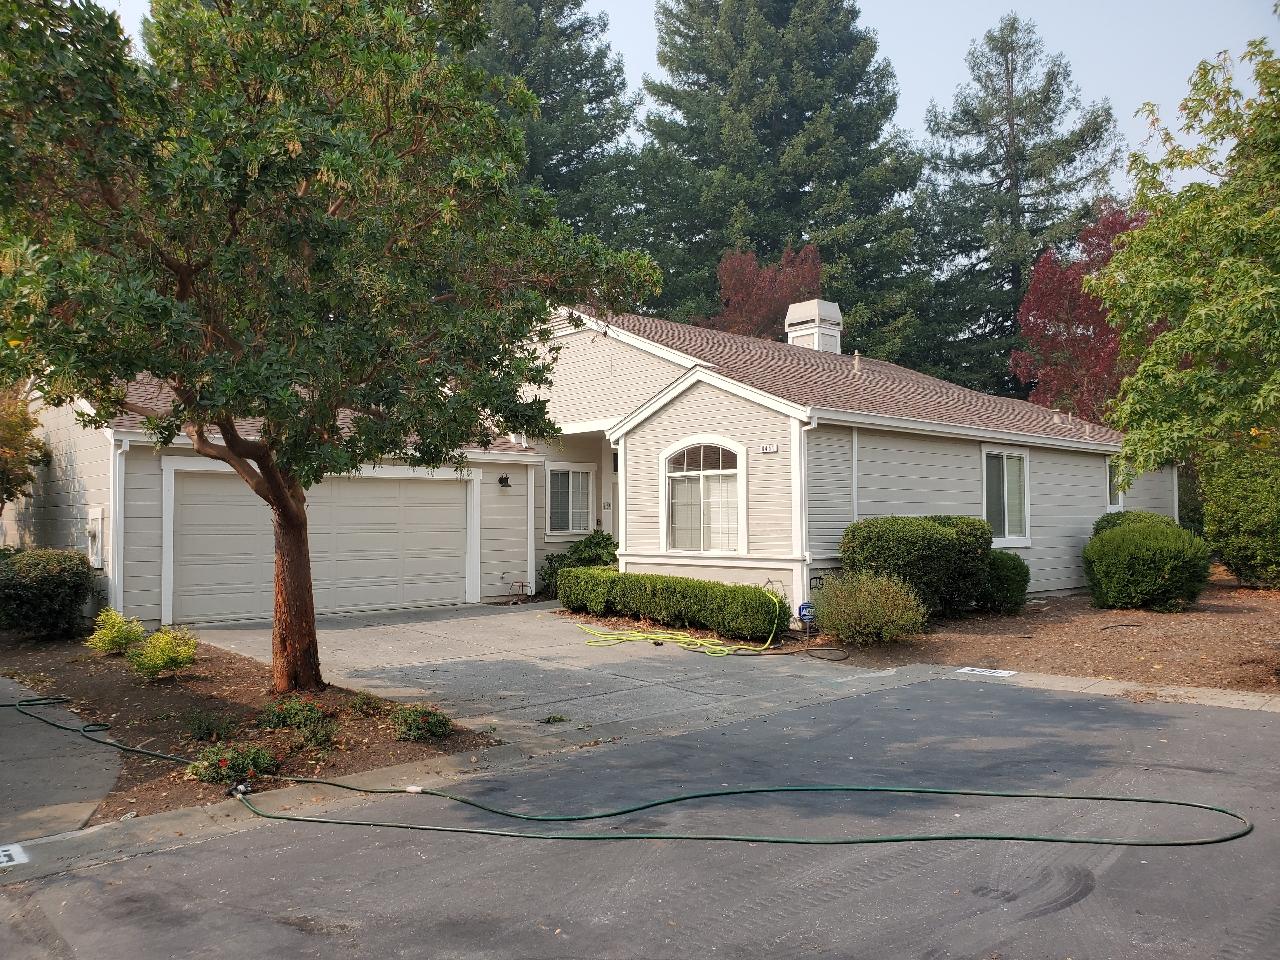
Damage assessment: no_damage